Cosmic Camouflage

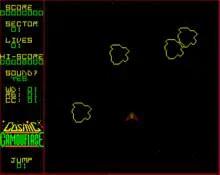
The BBC Micro version uses four colours compared to the Electron's two.

The player controls a spaceship in order to avoid and destroy asteroids. The controls are rotate, thrust and fire. It expands on "Meteors" by introducing different types of asteroids and enemies, and a limited use camouflage function that allows the player to pass through asteroids and enemies.